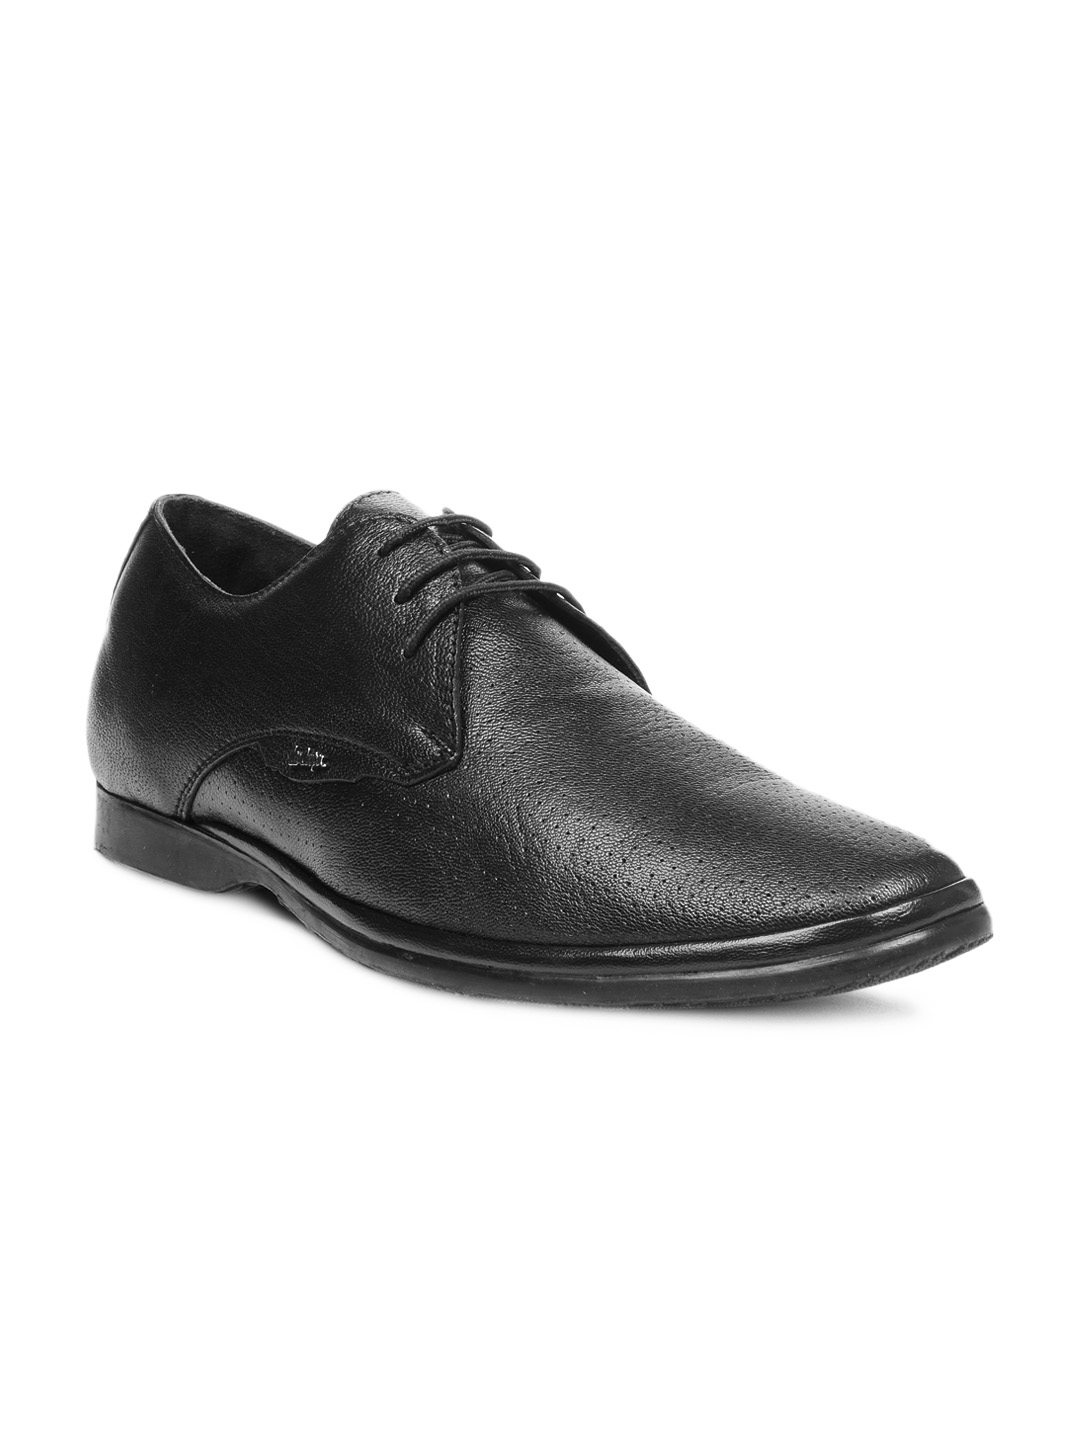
Lee Cooper Men Black Shoes
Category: Footwear / Shoes / Casual Shoes
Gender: Men
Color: Black
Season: Fall 2012
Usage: Formal